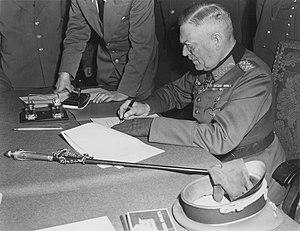
Marshall en chef Wilhelm Keitel signant la capitulation sans condition de la Wehrmacht au quartier général de l'Union Sovietique à Karlshorst, Berlin. Magyar: Wilhelm Keitel aláírja a német csapatok fegyverletételét. Italiano: Il Feldmaresciallo Wilhelm Keitel firma la resa incondizionata della Wehrmacht al quartier generale sovietico a Karlshorst, Berlino.
Les actes de capitulation du Troisième Reich sont constitués par les deux versions de l’Acte de reddition militaire — en anglais : Act of military surrender — qui constituent le texte légal de la capitulation du Troisième Reich par lequel le Haut Commandement des forces armées allemandes s'est rendu de manière simultanée sans condition aux hauts commandements suprêmes des forces expéditionnaires alliées en Europe et de l'Union soviétique, à la fin de la Seconde Guerre mondiale, en Europe. La première capitulation a été signée à Reims le 7 mai 1945 à 2 h 41, la seconde à Berlin le 8 mai 1945 à 23 h 1, heure de Berlin, soit le 9 mai 1945 à 1 h 1, heure de Moscou.
Le Jour de la Victoire, célébré le 9 mai en Russie et dans la plupart des pays de l'ancienne Union soviétique, est le jour de commémoration de la signature à Berlin de l'acte de capitulation de l'Allemagne nazie face aux troupes alliées et donc la fin pour les Soviétiques de la Grande Guerre patriotique.
Wilhelm Keitel est un officier général allemand, né le 22 septembre 1882 à Helmscherode, près de Hanovre, et mort exécuté le 16 octobre 1946 à Nuremberg. Il a été Generalfeldmarschall et chef de l’Oberkommando der Wehrmacht de 1938 à la fin de la Seconde Guerre mondiale. Au cours du procès de Nuremberg, il a été condamné à mort pour plan concerté ou complot, crimes contre la paix, crimes de guerre et crimes contre l'humanité. Il est l'un des instigateurs du décret Nuit et brouillard.